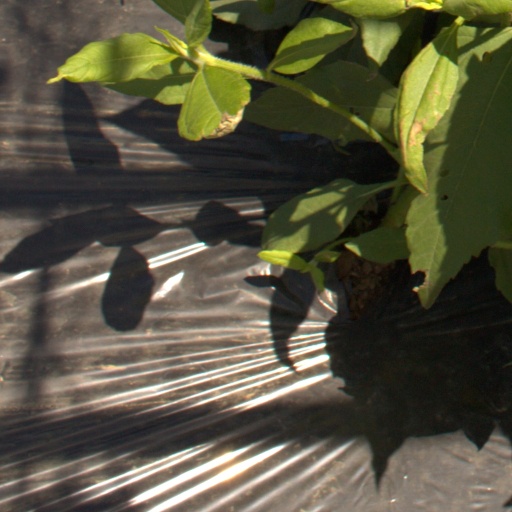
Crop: Jerusalem artichoke